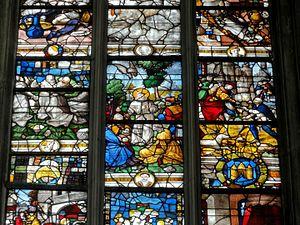
Vaisseau central, 5e travée côté nord - vitrail de la vie de saint François d'Assise.
L'église Saint-Aspais est une église catholique paroissiale située à Melun, en France, sur la rive droite de la Seine. C'est l'unique église de France dédiée à saint Aspais, évangélisateur de la ville à la fin de l'Antiquité, dont la vie est inconnue. Elle se situe initialement dans un faubourg, et succède à une église gothique plus modeste, dont un chapiteau et quelques débris ont été retrouvés en 2011. À la fin du XVᵉ siècle, Saint-Aspais est la paroisse la plus populeuse de la ville, et les habitants décident d'agrandir l'église. D'abord, un nouveau clocher est bâti au nord de la façade, et terminé vers 1480. À partir de 1506, la façade est refaite dans le style gothique flamboyant, ainsi que les trois travées de la nef. La construction du nouveau chœur est lancée le 23 mars 1517, sous la direction du maître-maçon parisien Jehan de Félin, qui fournit également un plan pour la reconstruction totale de l'église, y compris la nef bâtie à peine dix ans plus tôt. De Félin donne plus d'élévation au chœur que les marguilliers n'avaient imaginé, et soigne le décor sculpté, ce qui provoque la colère du conseil de fabrique soucieux de la maîtrise du budget, et entraîne des procès.